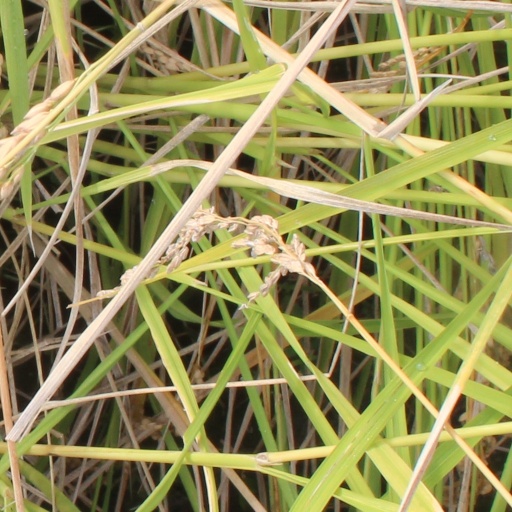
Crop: rice